Frank Littler

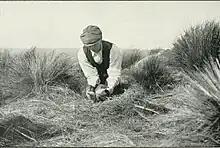
Frank Littler on the Ninth Island ("A handbook of the birds of Tasmania and its dependencies (1910)")

Frank Mervyn "F.M." Littler (1880–1922) was an Australian ornithologist and entomologist, born in Tasmania.